Czerwiński CW 5 bis

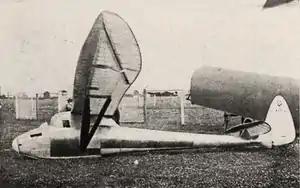

The Czerwiński CW 5bis was a Polish high performance sailplane, produced and developed between 1933 and 1935. It set several national records, competed at both national and international level and remained a Polish gliding club mainstay until the outbreak of World War II.